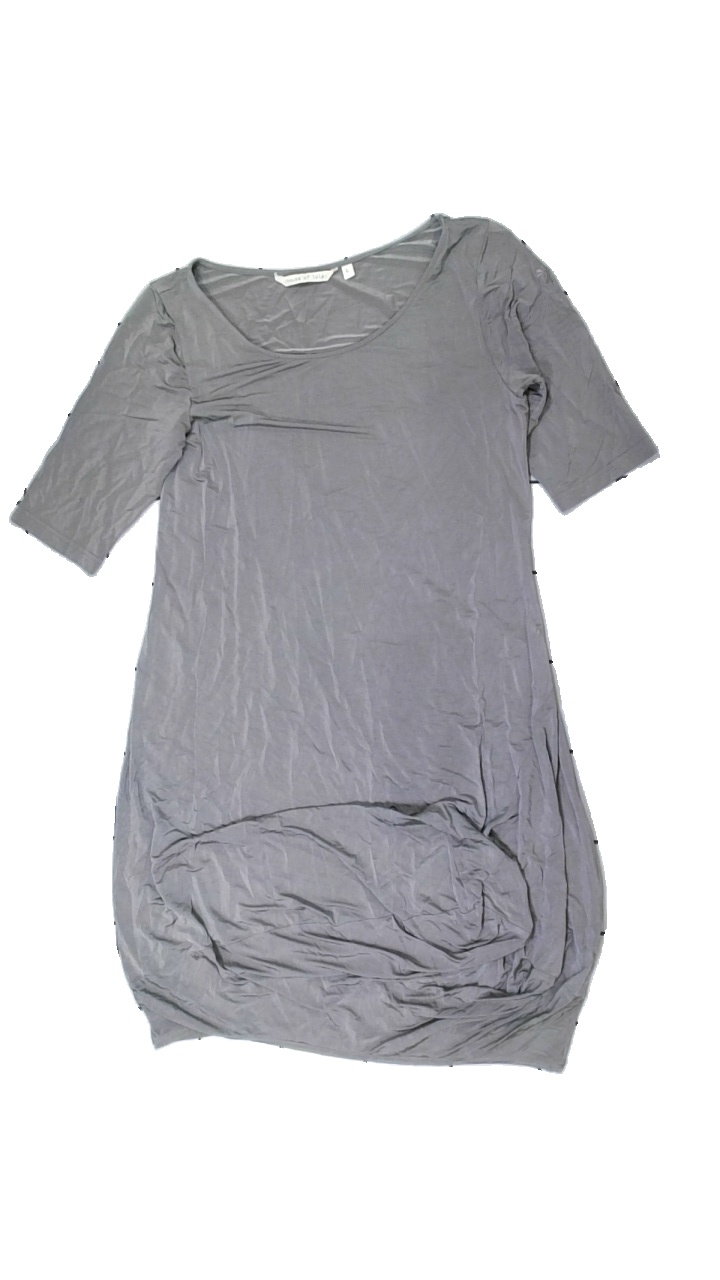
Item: Dress (Ladies)
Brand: House Of Lola
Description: grå klänning med broderad logga på armen
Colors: Grey
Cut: Regular
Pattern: Embroidered
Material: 100% viscose
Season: All
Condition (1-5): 5
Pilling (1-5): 5
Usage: Reuse
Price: <50